Nonso Anozie

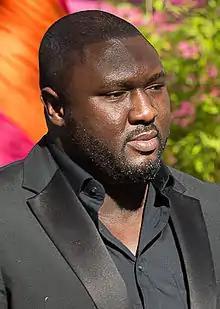
Anozie at the premiere of "Pan" in 2015

Nonso Anozie (born 17 November 1978) is a British actor. On television, he is known for his roles as Xaro Xhoan Daxos in the HBO series "Game of Thrones" (2012), R.M. Renfield on the Sky series "Dracula" (2013), Abraham Kenyatta on the CBS series "Zoo" (2015–2017), and Tommy Jepperd on the Netflix series "Sweet Tooth" (2021–2024). For the latter, he won a Children's and Family Emmy Award and was nominated for a BAFTA.